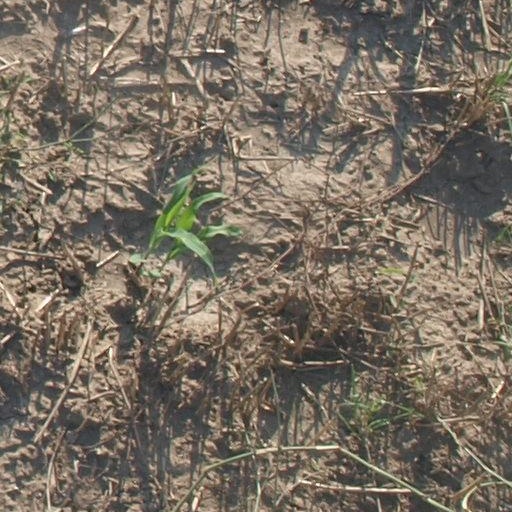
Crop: maize; corn